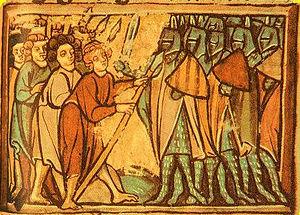
Une Bauernrepublik — traduite en français par « république paysanne », « république de paysans », « république d'agriculteurs », etc. — est une ancienne forme de gouvernement, en vigueur au Moyen Âge dans quelques communautés de culture germanique. Alternative aux régimes gouvernés par le pouvoir des nobles ou du ecclésiastiques, la communauté était dirigée par un conseil de paysans élu par leurs pairs. Il était typiquement recouru à ce type de régime dans des contrées reculées et difficiles d'accès, comme des zones côtières, des îles, ou des zones s'étendant au-delà de marais ou de tourbières.